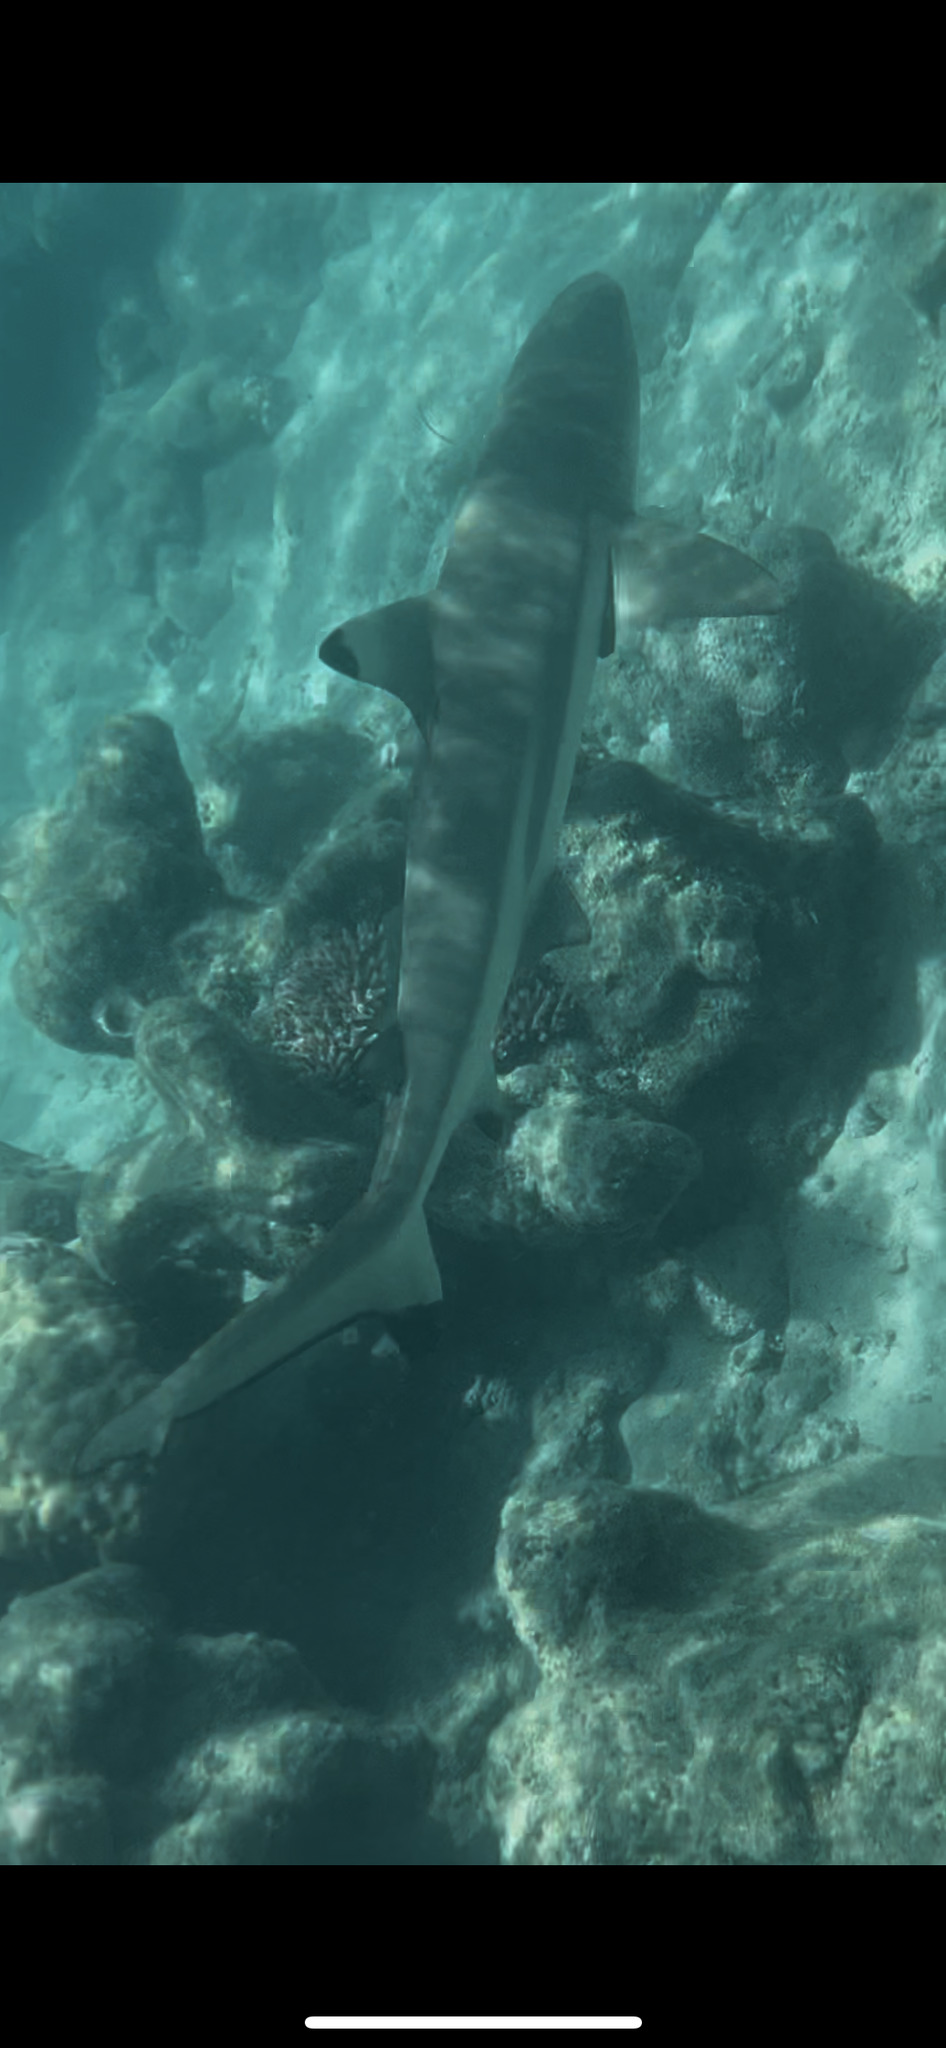
Carcharhinus melanopterus (Blacktip Reef Shark)